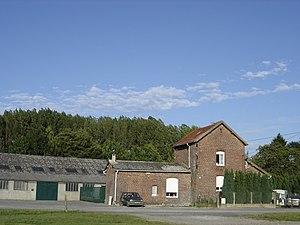
Catillon-sur-Sambre est une commune française située dans le département du Nord, en région Hauts-de-France.
La Société des Chemins de fer du Cambrésis est une compagnie de transport qui gérait, de 1880 à 1960, un réseau de chemin de fer dit « d'intérêt local » desservant le Cambrésis dans le département du Nord ainsi que le nord du département de l'Aisne. Aujourd'hui la Société des Chemins de fer du Cambrésis assure le transport de voyageurs, par cars, sur le réseau routier.